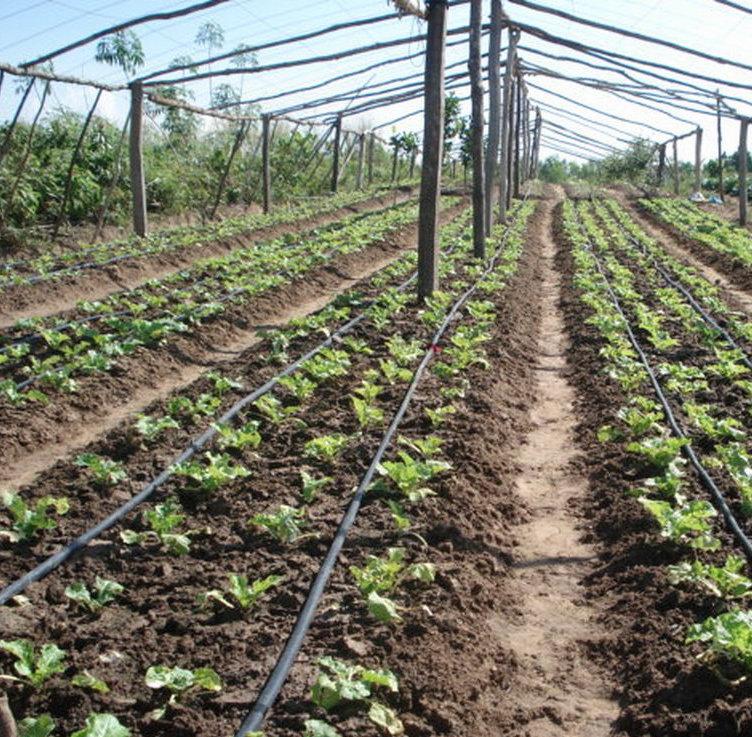
Miche ya kijani iliyomea na kustawi katika vitalu vilivyotengenezwa kwenye udongo mzuri wenye rutuba na kuwekwa mabomba yaliyopangiliwa kwa mpangilio maalumu kwa ajili ya kumwagilia maji katika shamba hilo.